Political career of Vladimir Putin

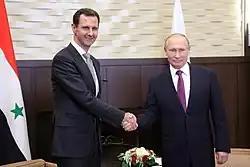
Putin with Syrian president Bashar al-Assad in 2017

In February 2014, Russia made several military incursions into Ukrainian territory. After the Euromaidan protests and the fall of Ukrainian president Viktor Yanukovych, Russian soldiers without insignias took control of strategic positions and infrastructure within the Ukrainian territory of Crimea. Russia then annexed Crimea and Sevastopol after a referendum in which, according to official results, Crimeans voted to join the Russian Federation.